Titan (1988 video game)

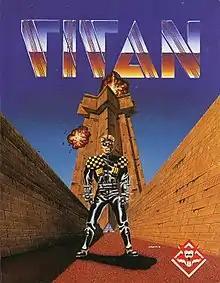
ZX Spectrum cover art

Titan is a video game similar to "Arkanoid" or "Breakout" published by Titus France in 1988. It was converted to the Famicom in 1990 by SOFEL, and then for the PC Engine, a year later by Naxat Soft.